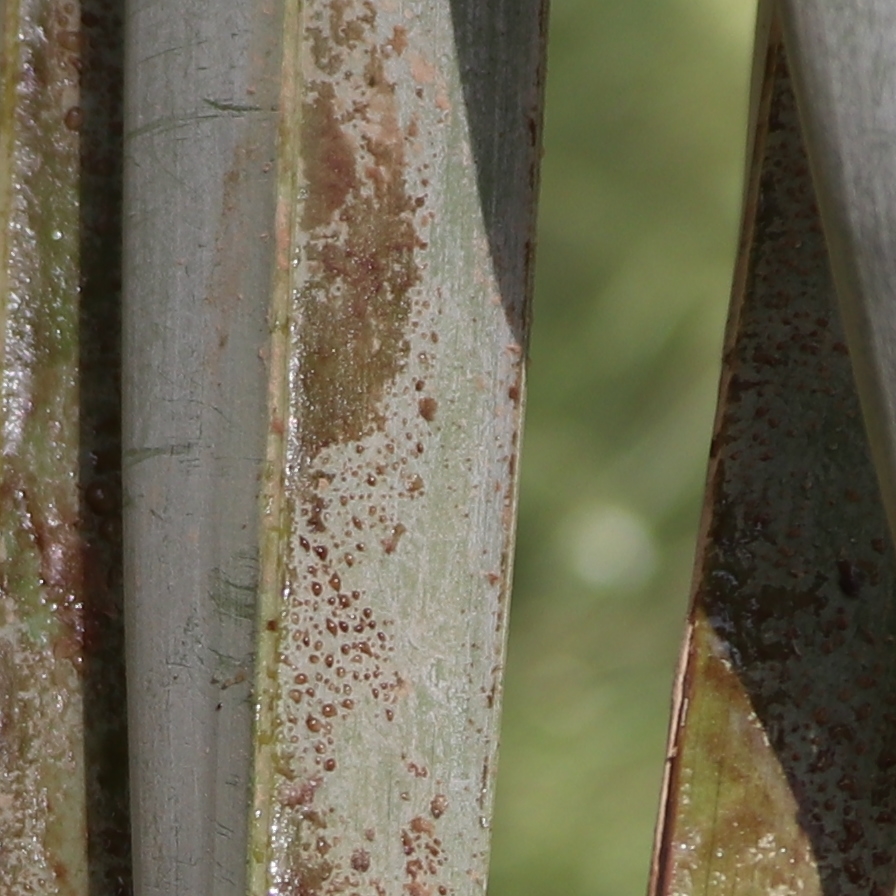
Label: Honey